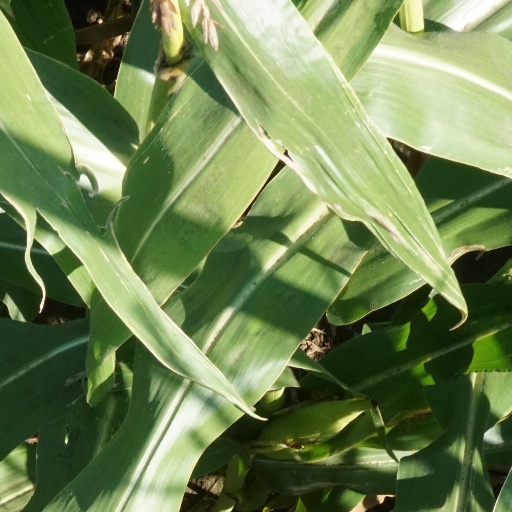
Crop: maize; corn